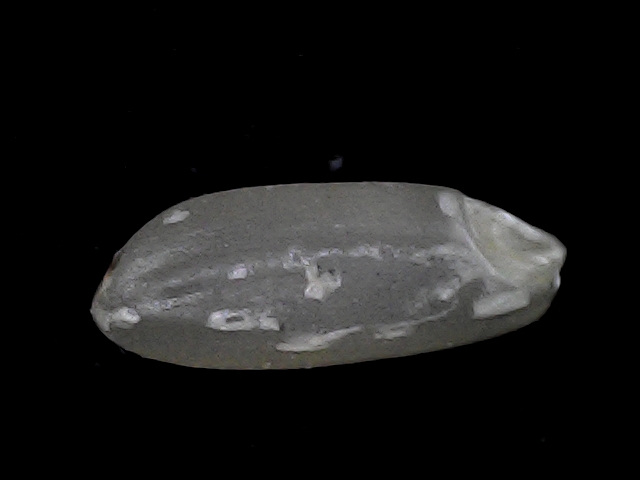
Rice variety: BD93